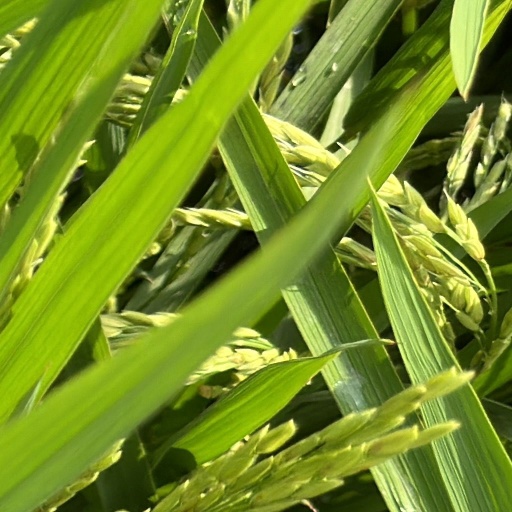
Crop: rice